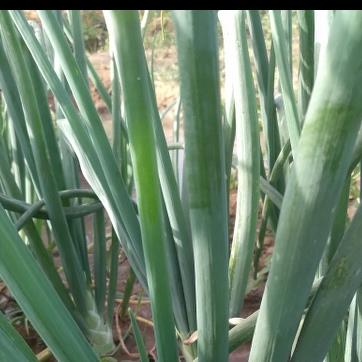
Crop: Onion
Condition: healthy-leaf